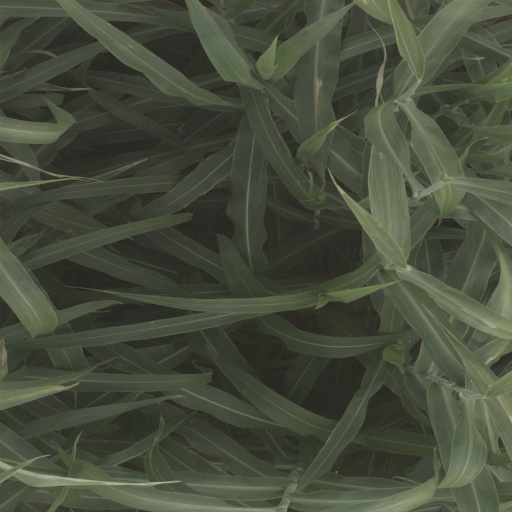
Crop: sorghum